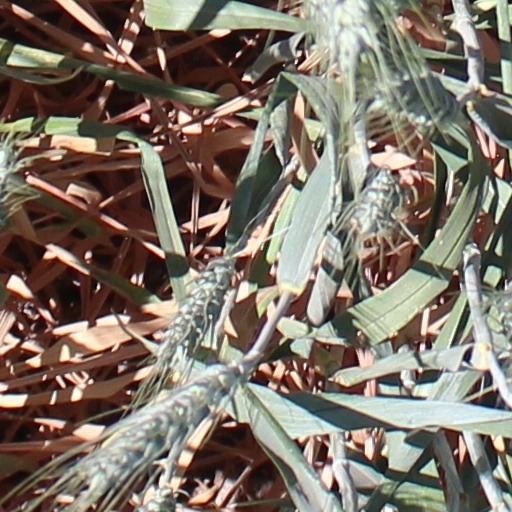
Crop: wheat